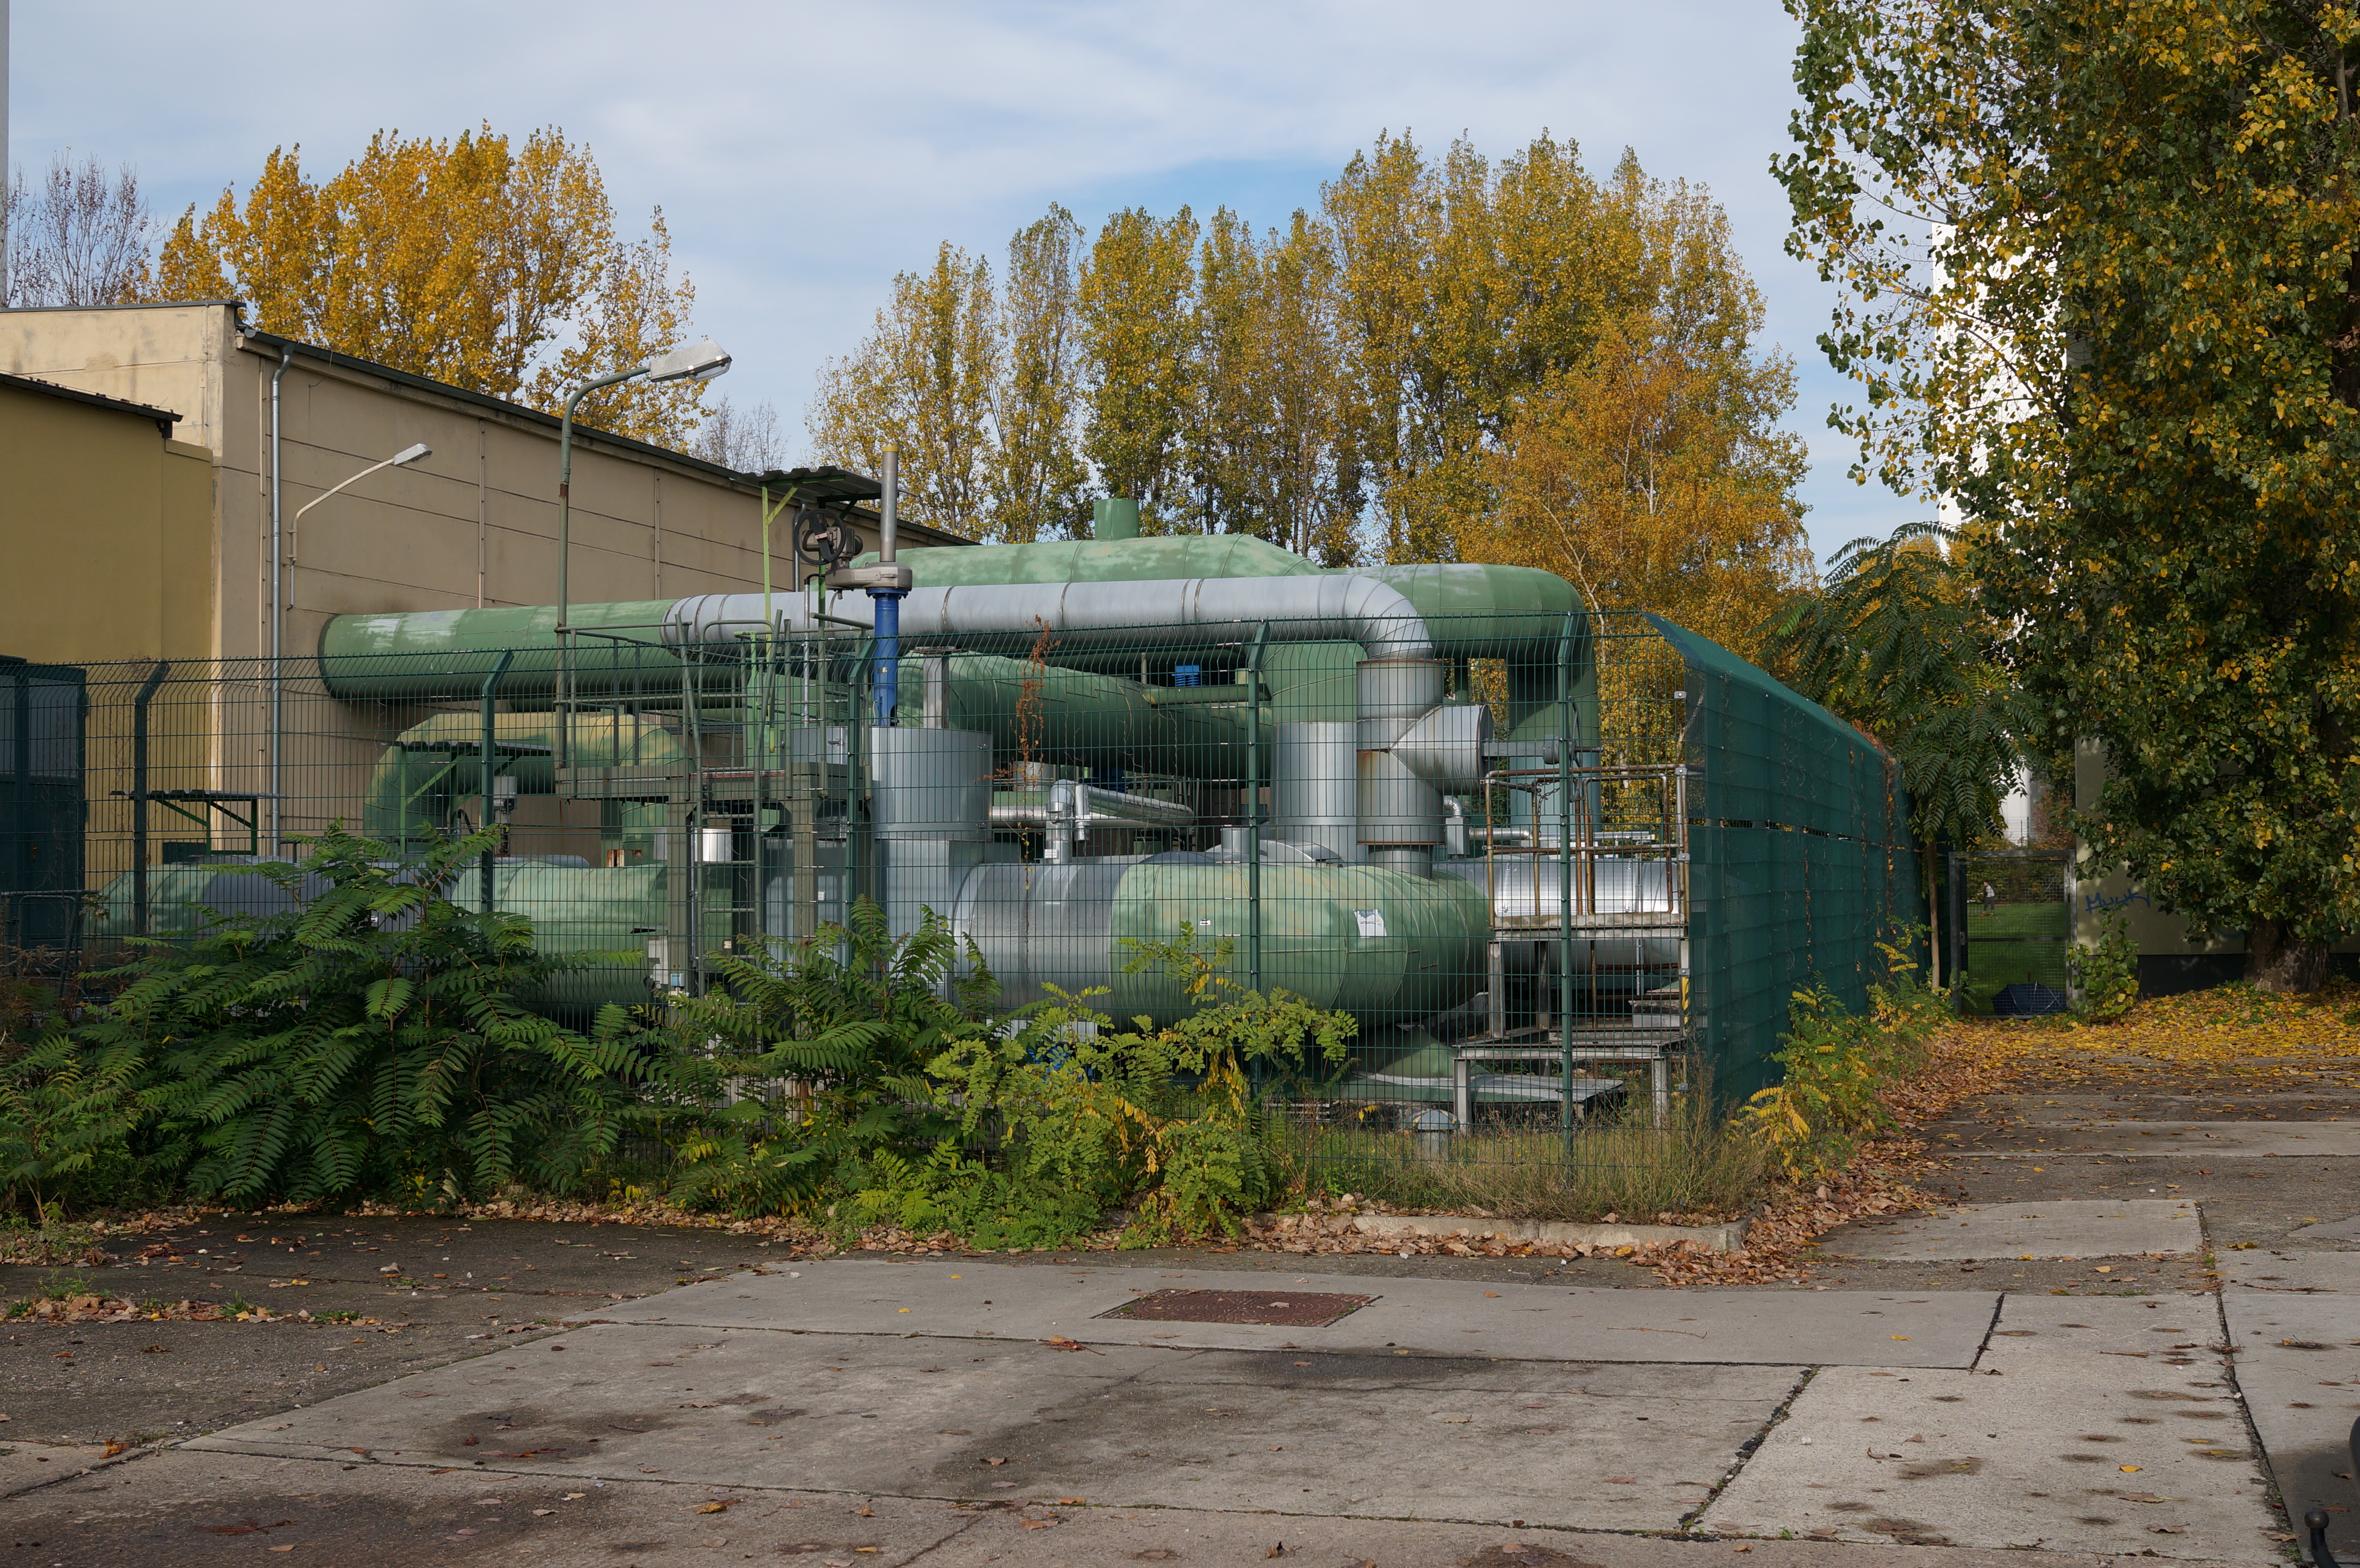
home, transport, greenhouse, 2013, germany, deutschland, berlin, sony, sigma, nex, nex6, lenstagged, steffenzahn, 30mm, sigma30mm28exdn, sigma30mmf28, sigma30mmf28dn, sigma30mm, guessedberlin, gwbgpeole, outdoor structure